Twelve Days of Terror

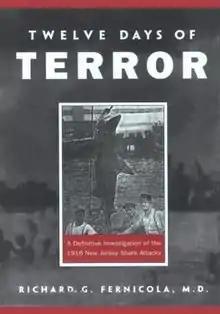
First edition cover

Twelve Days of Terror: A Definitive Investigation of the 1916 New Jersey Shark Attacks is a non-fiction book by Richard G. Fernicola about the Jersey Shore shark attacks of 1916. The book was published in 2001 by Lyons Press.